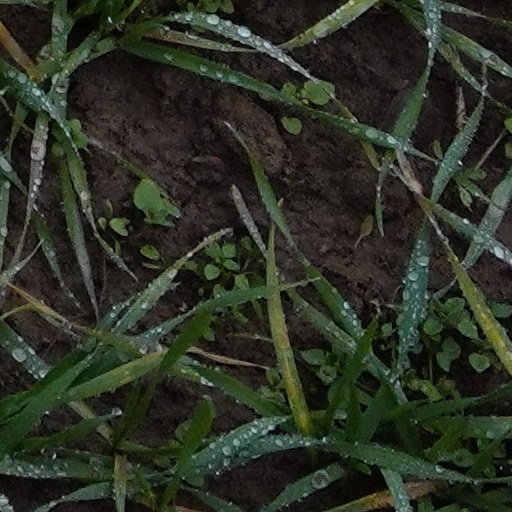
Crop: wheat